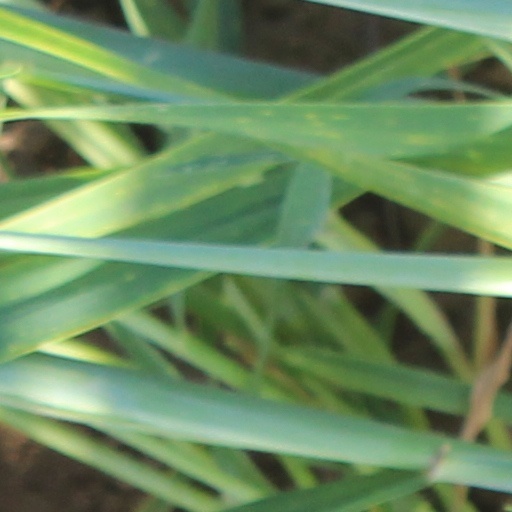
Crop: wheat